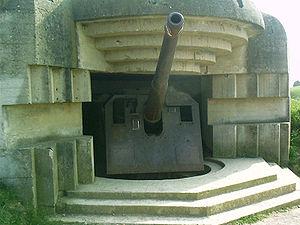
Les Hobart's Funnies étaient un petit groupe de chars de combat spécialement modifiés par la 79ᵉ division blindée britannique et des spécialistes des Royal Engineers lors de la Seconde Guerre mondiale. Ils doivent leur nom au major-général Percy Hobart, ingénieur militaire et commandant de la 79ᵉ division et à leur « drôle » d'aspect.
Le mur de l'Atlantique est un système extensif de fortifications côtières, construit par le Troisième Reich pendant la Deuxième Guerre mondiale le long de la côte occidentale de l'Europe et destiné à empêcher une invasion du continent par les Alliés depuis la Grande-Bretagne.